Riccione

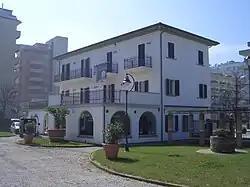
Villa Mussolini, April 2007

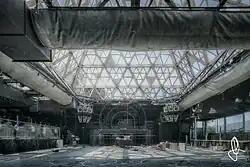
"Piramide", the main room of Cocoricò, July 2019

Church of Santa Maria Mater Admirabilis. Following Riccione's development, Martinelli renovated a stable on his estate into a chapel. In 1908, Rosa Manusardi launched an appeal for a seaside church. Martinelli donated 1,000 lire and the necessary land to its construction. The first stone was laid on 8 August 1909; it was designed by Giuseppe Camperio and executed by Luigi Tonetti. The Piva family donated a copy of the Mater Admirabilis fresco, which became the church's altarpiece and lent it its name. The church was seriously damaged by the 1916 earthquake; the Holy See offered 5,000 lire towards its reconstruction. The presbytery was completed in 1927, following a donation by Countess Chiara Soleri Martinelli, and settled into by the Comboni Missionaries. The church's belltower has three bells.